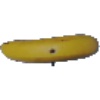
Label: Banana 1